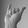
ASL letter: Y